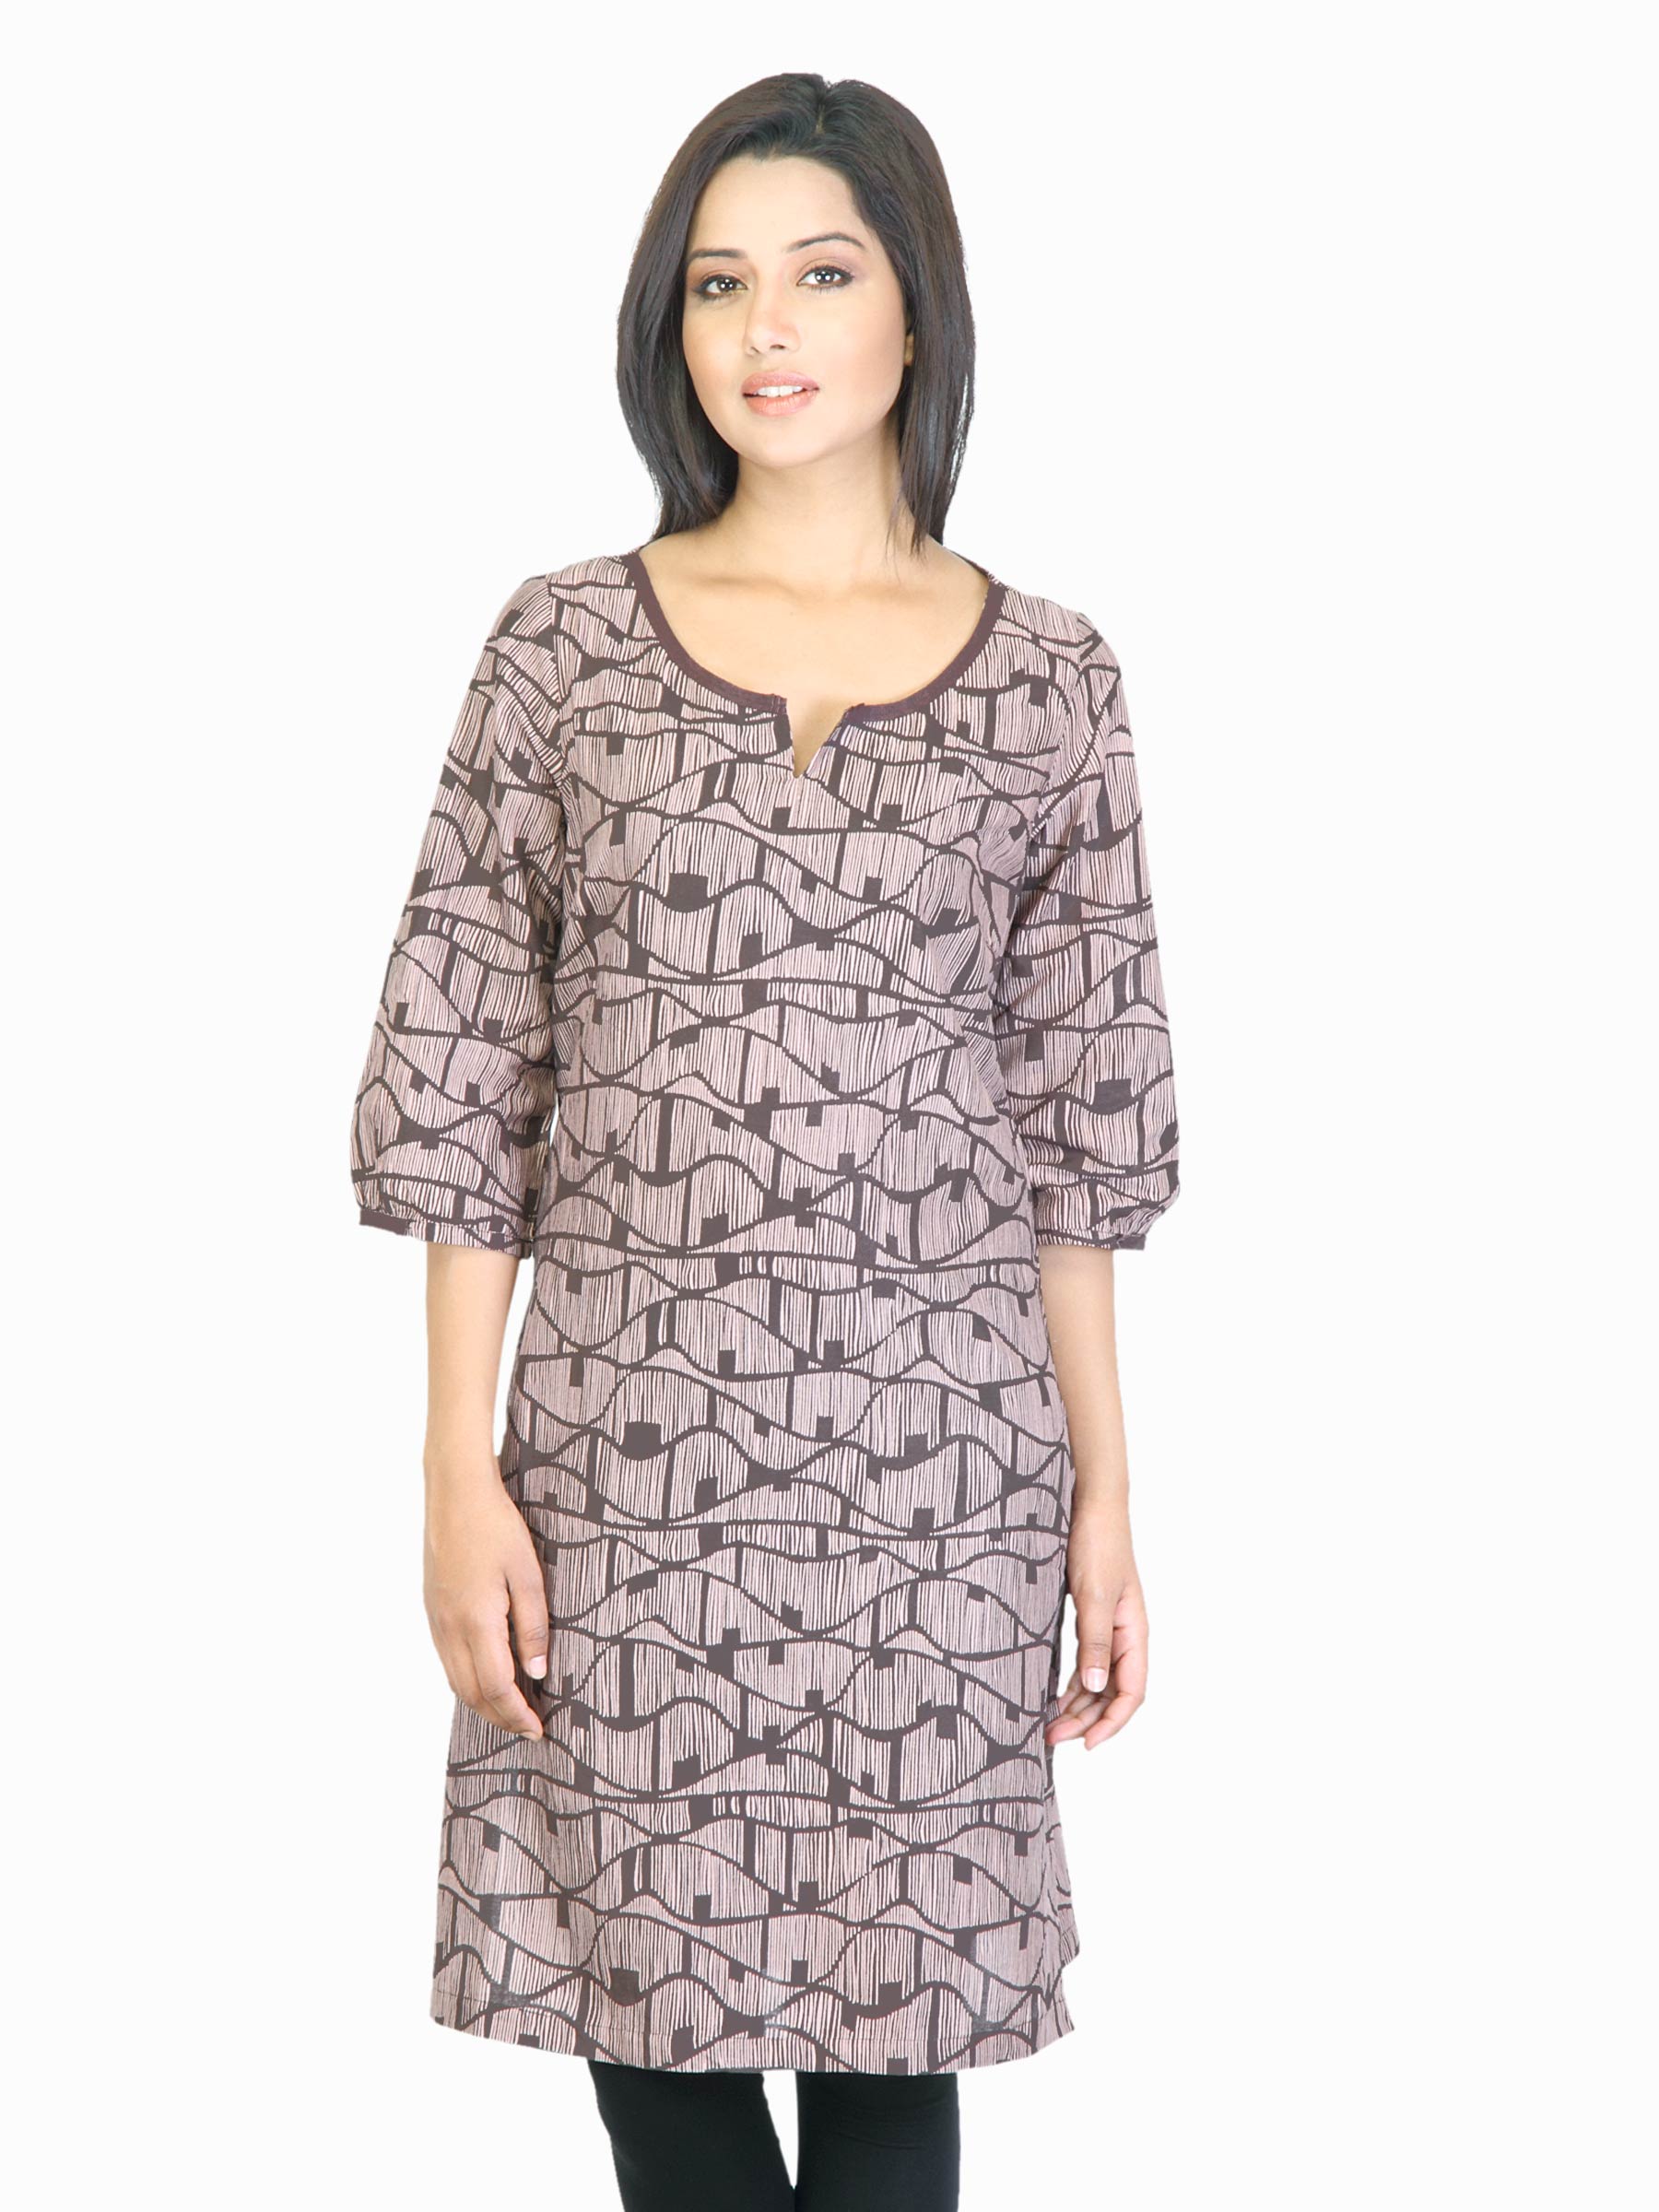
W Women Brown Printed Kurta
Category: Apparel / Topwear / Kurtas
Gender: Women
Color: Brown
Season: Fall 2011
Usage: Ethnic